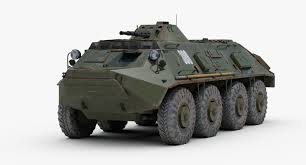
Label: BTR-60